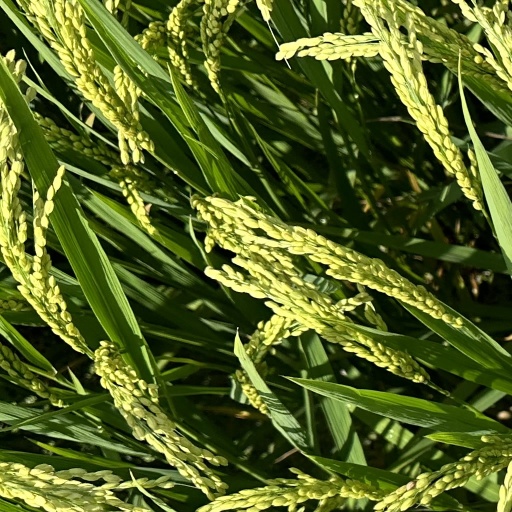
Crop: rice